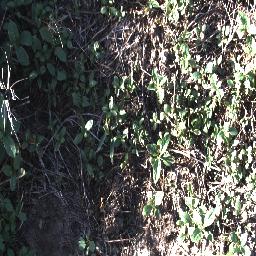
Label: negative